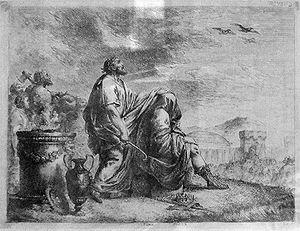
Bernhard Rode est un peintre d'histoire et graveur allemand, actif à Berlin et dans le Brandebourg dans la seconde moitié du XVIIIᵉ siècle. Né à Berlin le 25 juillet 1725 et mort dans la même ville le 28 juin 1797, il a été en étroite relation avec les personnalités marquantes du mouvement de l'Aufklärung à Berlin et de ses idées, qu'il a contribué à diffuser par ses œuvres.
Jean-Jacques Rousseau, né le 28 juin 1712 à Genève et mort le 2 juillet 1778 à Ermenonville, est un écrivain, philosophe et musicien genevois francophone. Orphelin de mère très jeune, sa vie est marquée par l'errance. Si ses livres et lettres connaissent à partir de 1749 un fort succès, ils lui valent aussi des conflits avec l'Église catholique et Genève qui l'obligent à changer souvent de résidence et alimentent son sentiment de persécution. Après sa mort, son corps est transféré au Panthéon de Paris en 1794.
Les magistrats de la République romaine sont des représentants élus par le peuple romain, une partie de celui-ci ou exceptionnellement nommés par un autre magistrat, afin de prendre en charge l'administration des affaires communes et d'assurer le bon fonctionnement du gouvernement. Ils sont investis de pouvoirs à des degrés divers selon leur importance et leur mission.